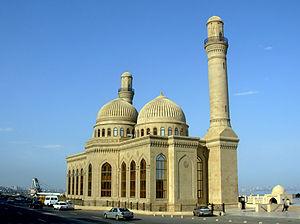
Bakou est la capitale de l'Azerbaïdjan. Elle se trouve dans l'est du pays, sur la rive sud de la péninsule d'Abşeron, au bord de la mer Caspienne. Son histoire débute au Iᵉʳ millénaire avant Jésus-Christ, mais les traces écrites les plus anciennes ne datent que du Vᵉ siècle.